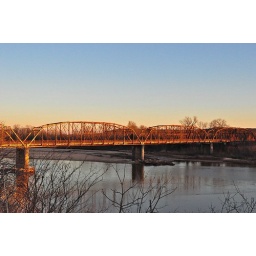
The Calvin river bridge over the South Canadian River. Built in 1919 on Highway 75